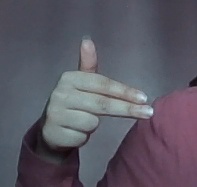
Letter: ghain